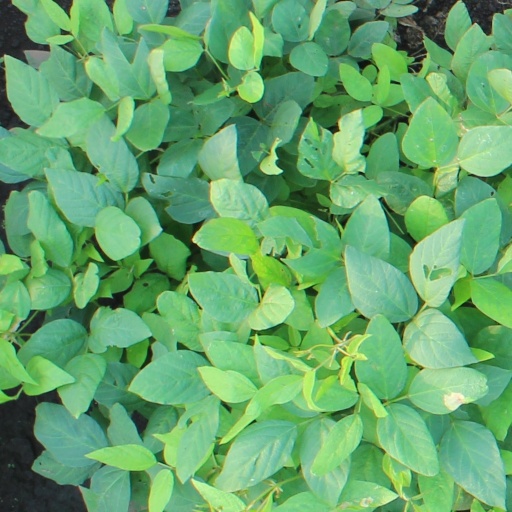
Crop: soybean